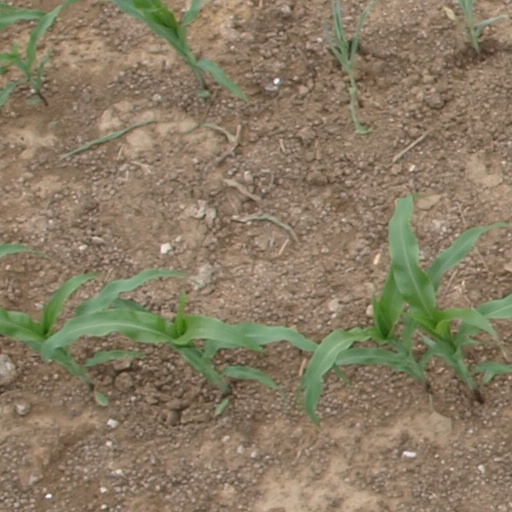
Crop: maize; corn